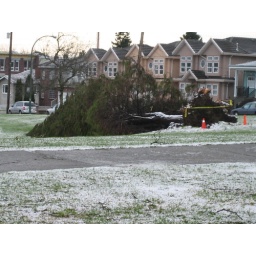
tree down in park by my house in van